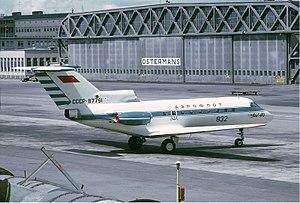
Paul Gunnar Hedqvist est un architecte suédois dont l'œuvre s'est essentiellement inscrite dans le mouvement fonctionnaliste.